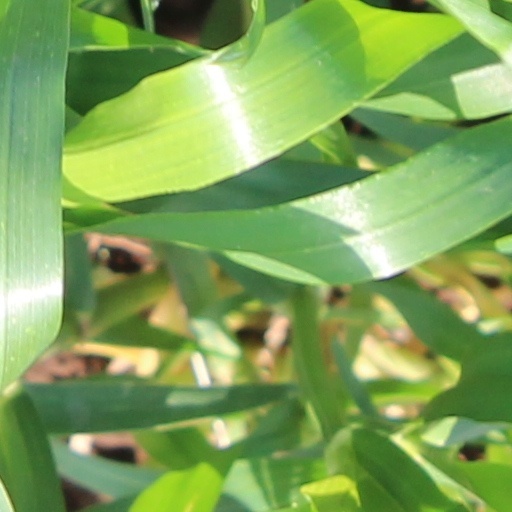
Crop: wheat